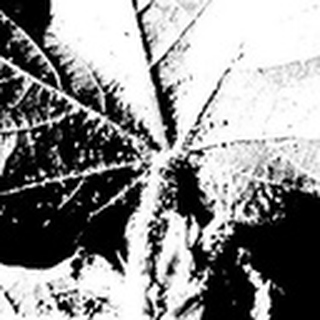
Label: cotton_aphids